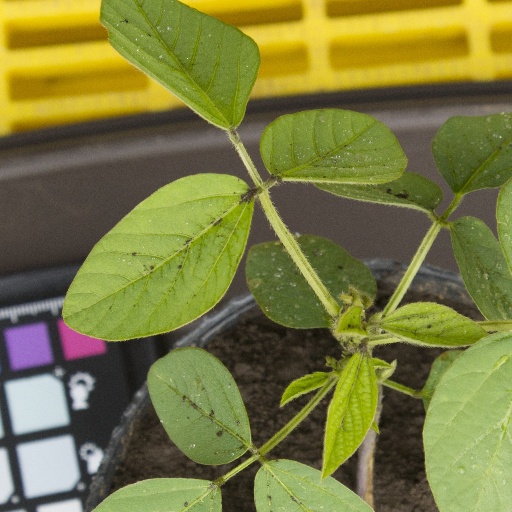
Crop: soybean